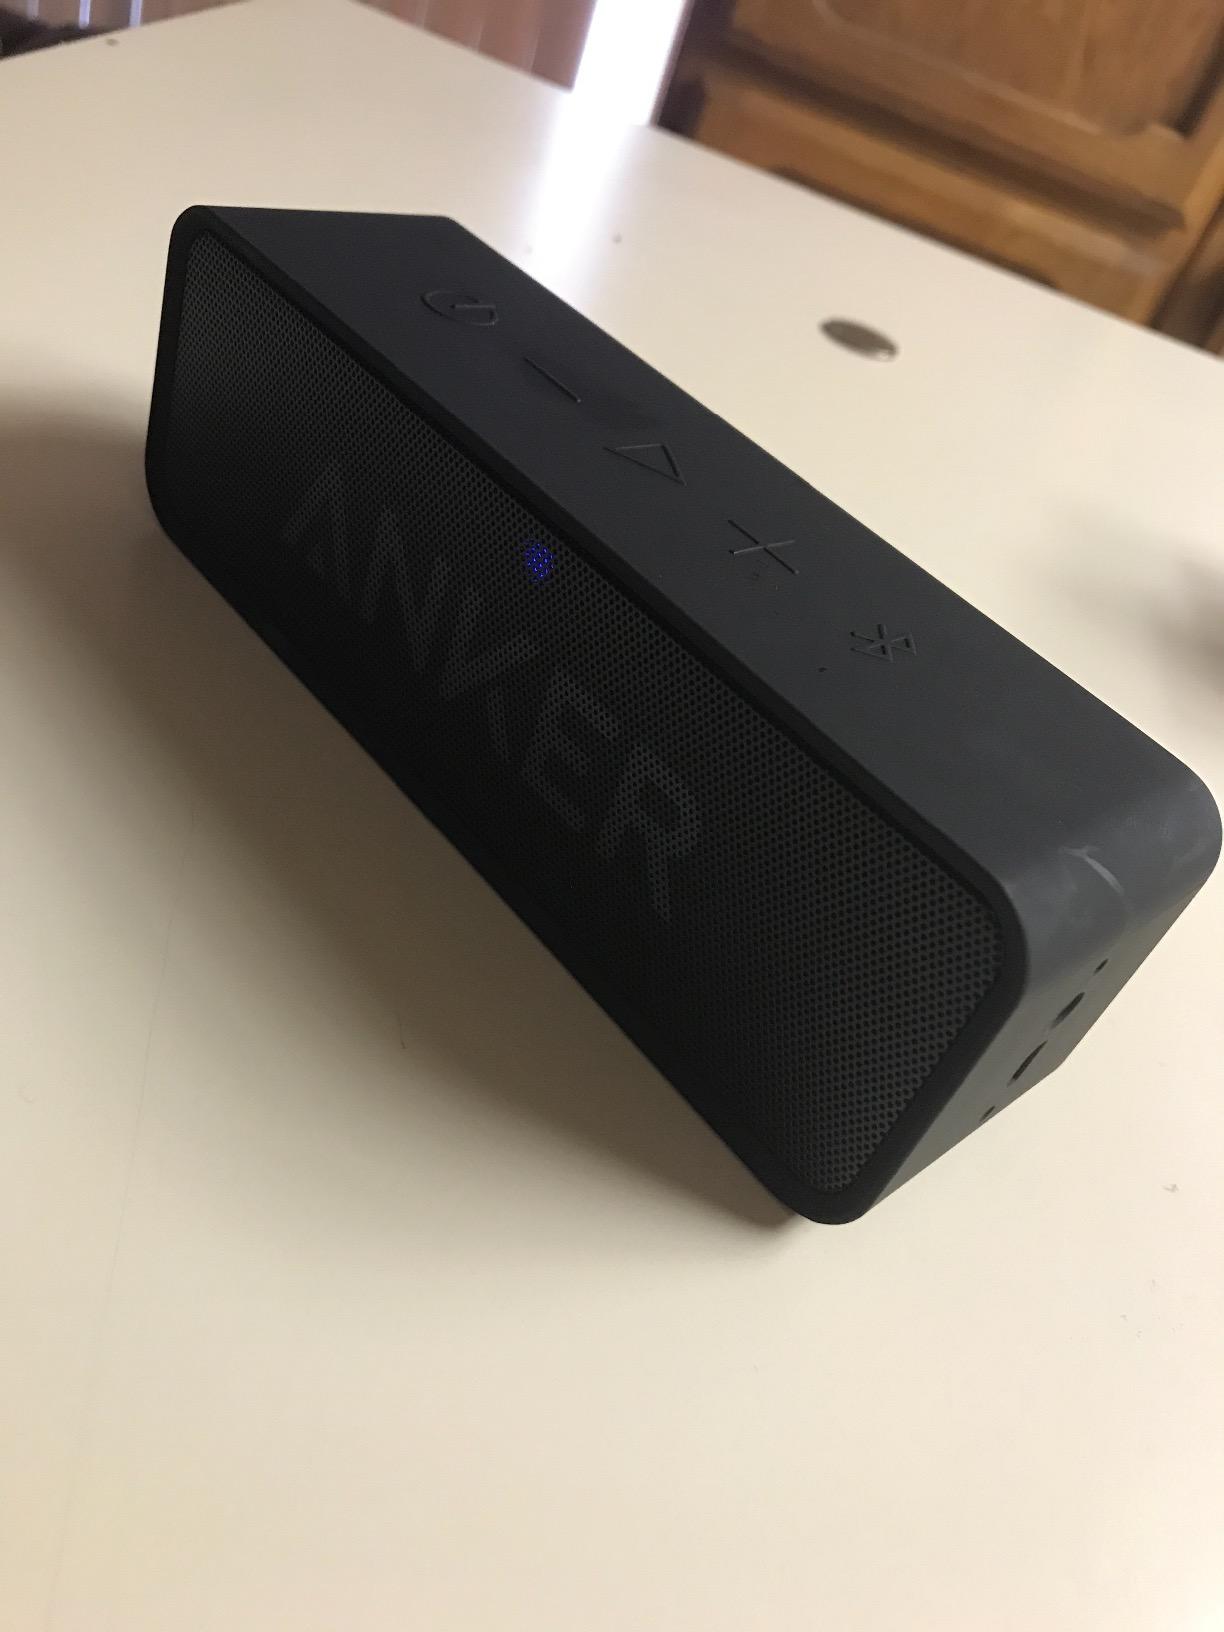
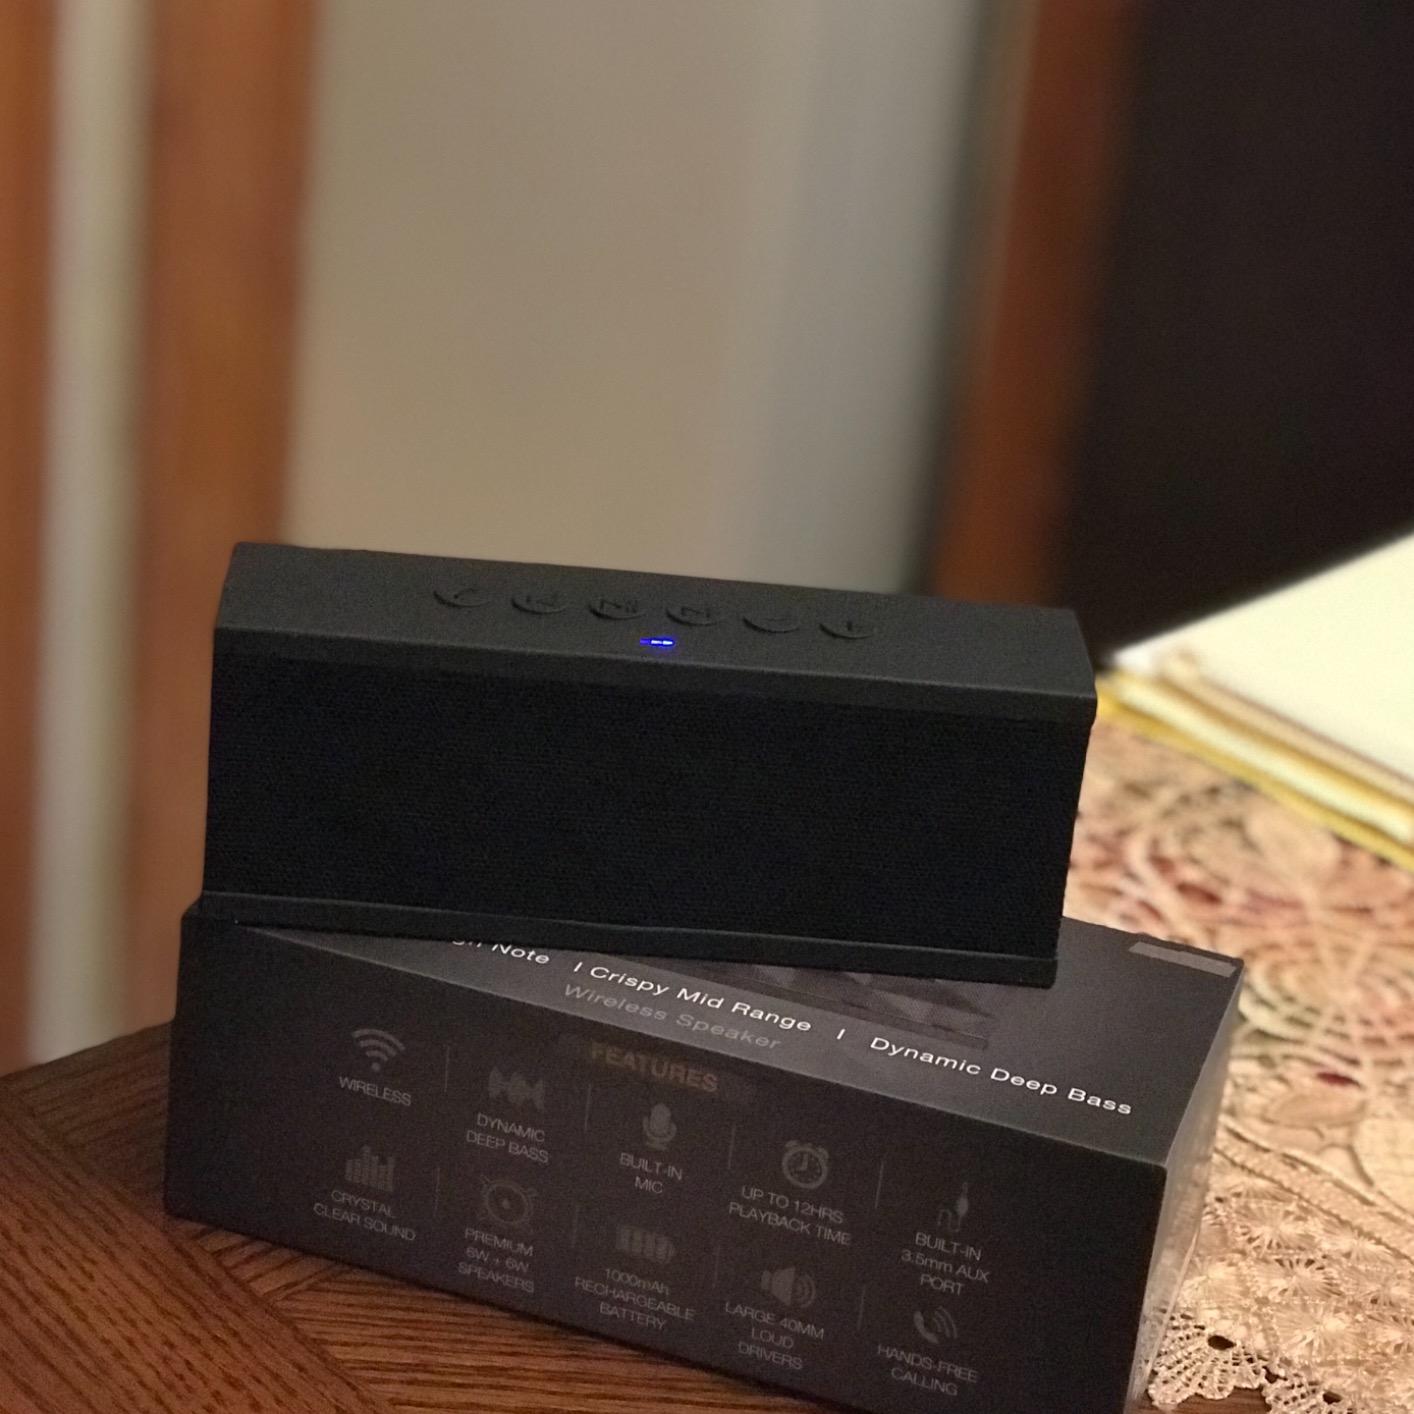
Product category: speaker
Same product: no